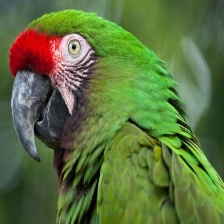
Species: MILITARY MACAW
Scientific name: ARA MILITARIS
ImageNet parent category: macaw